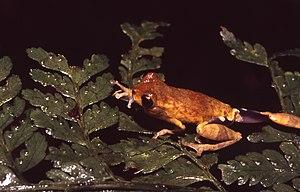
Dendropsophus parviceps est une espèce d'amphibiens de la famille des Hylidae.